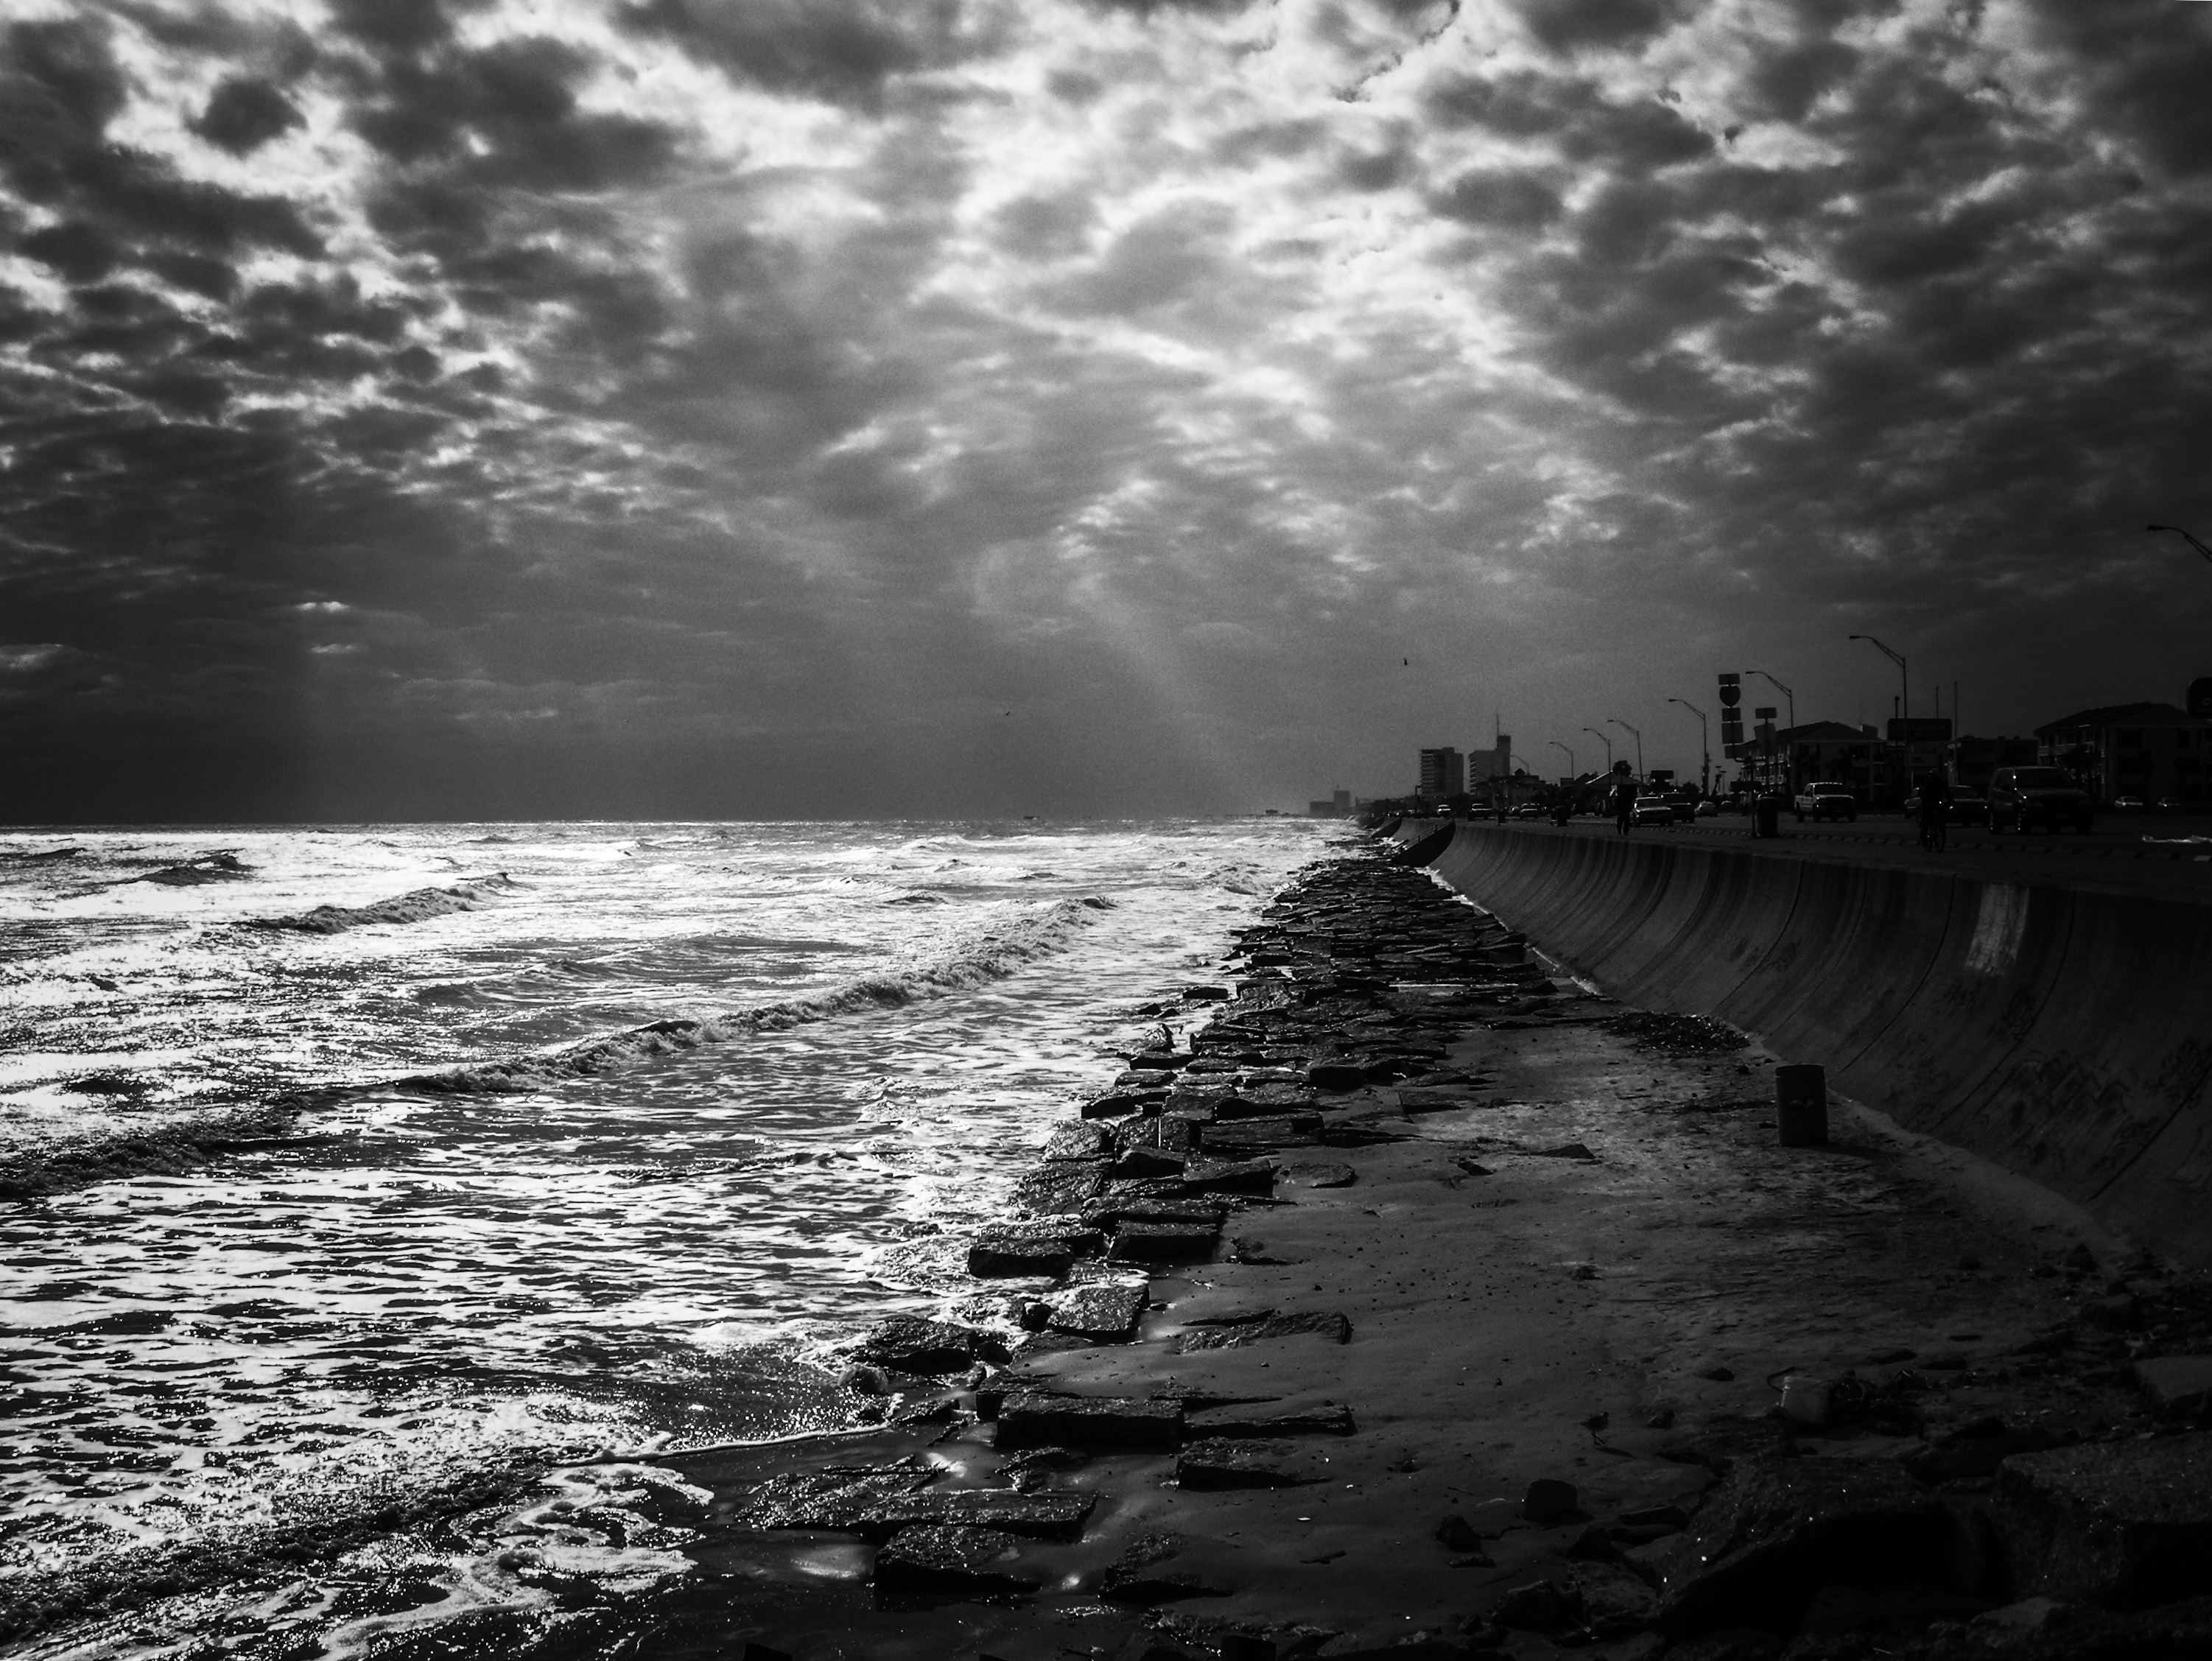
beach, sea, coast, water, nature, rock, ocean, horizon, light, cloud, black and white, sky, sunlight, morning, shore, wave, wall, stone, shoreline, dusk, reflection, darkness, rocky, monochrome, rocks, outside, clouds, texas, gulf of mexico, galveston, sea wall, monochrome photography, atmospheric phenomenon, wind wave, post hurricane